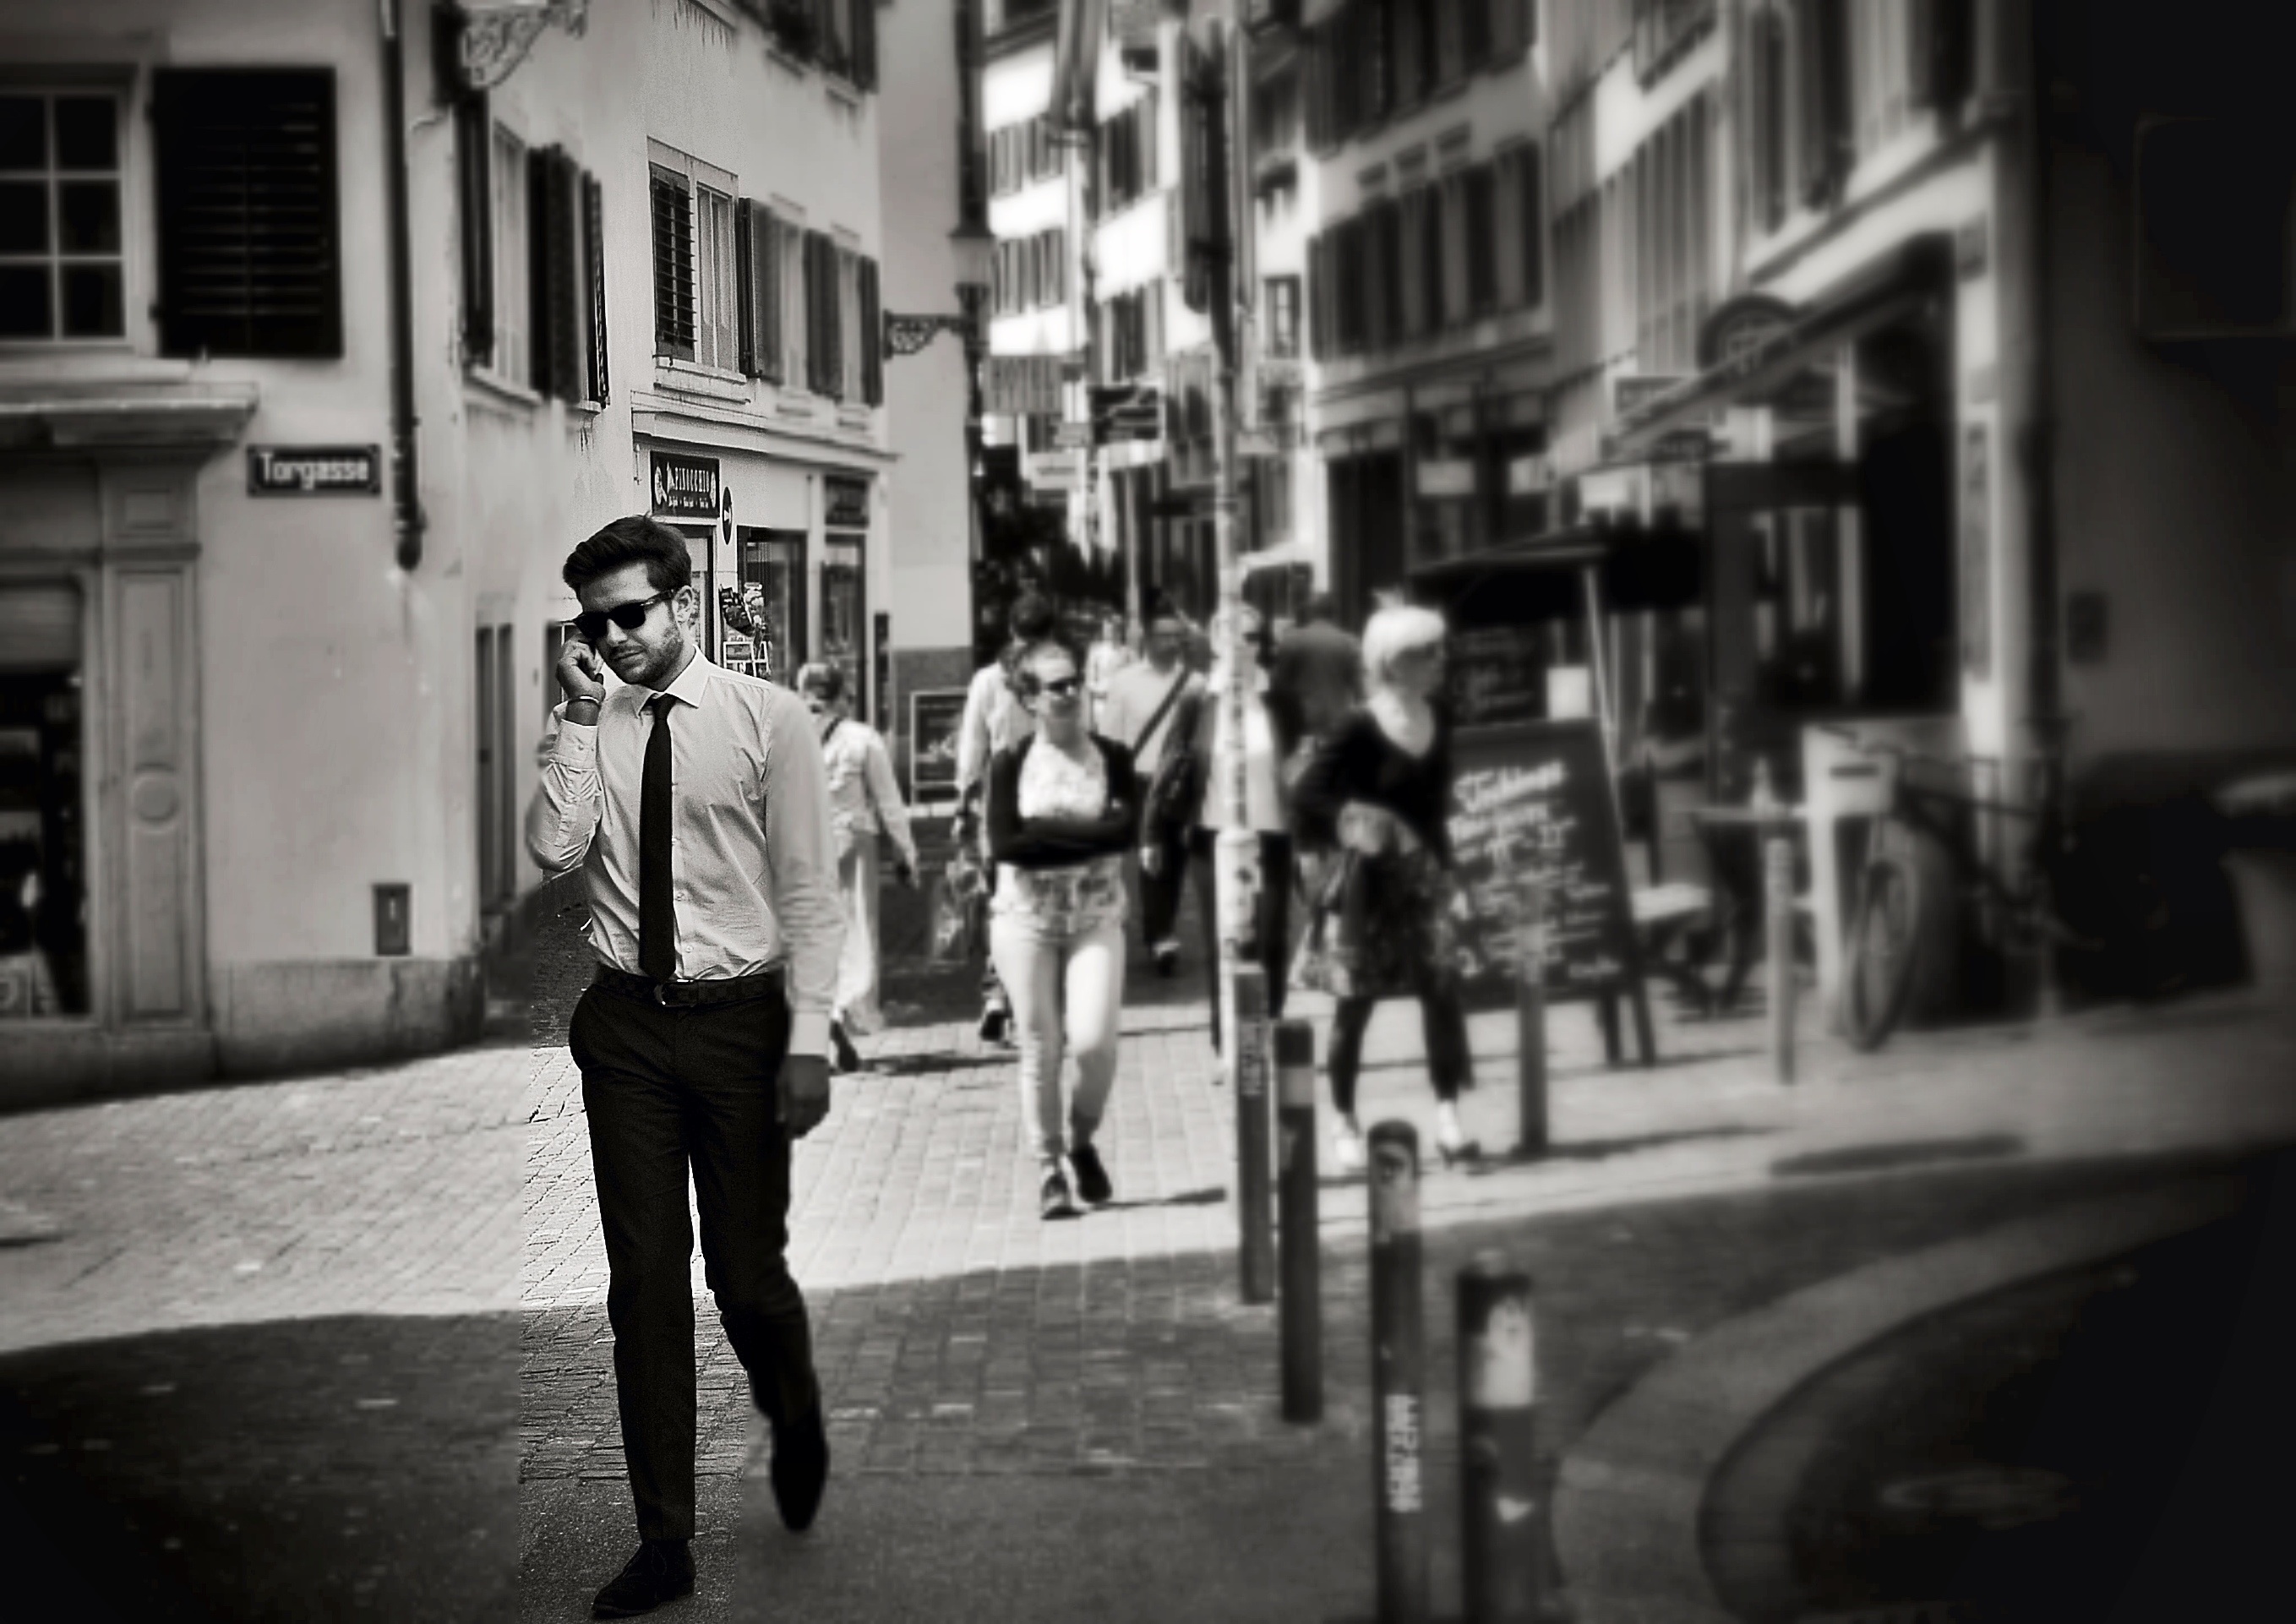
pedestrian, black and white, people, sun, road, street, photography, city, urban, black, monochrome, streetphotography, bw, candid, sunglasses, infrastructure, swiss, stadt, photograph, snapshot, streetart, schweiz, switzerland, strasse, zri, zurich, streetphoto, schwarzundweiss, stphotographia, streetscene, strassenszene, strassenfotografie, streetlife, streetpix, thomas8047, onthestreets, streetphotographer, 175528, zurichstreet, fascinationstreet, nikond300s, streetartzri, zrichstreetphotography, monochrome photography, nonbuilding structure